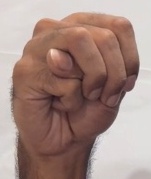
ASL sign: M